Post-Mauryan coinage

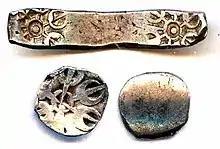
Coins of Early Gandhara Janapada: AR Shatamana and one-eighth Shatamana (round), Taxila-Gandhara region, 600–300 BCE

These political changes were accompanied by technological changes in coin production techniques. Before the collapse of the Maurya Empire, the main type of coinage was punch-marked coins. After manufacturing a sheet of silver or silver alloys, coins were cut out to the proper weight, and then impressed by small punch-dies. Typically from 5 to 10 punch dies could be impressed on one coin. Punch-marked coins continued to be used for about three more centuries in the south, but in the north they disappeared in favour of the production of cast-die coinage.